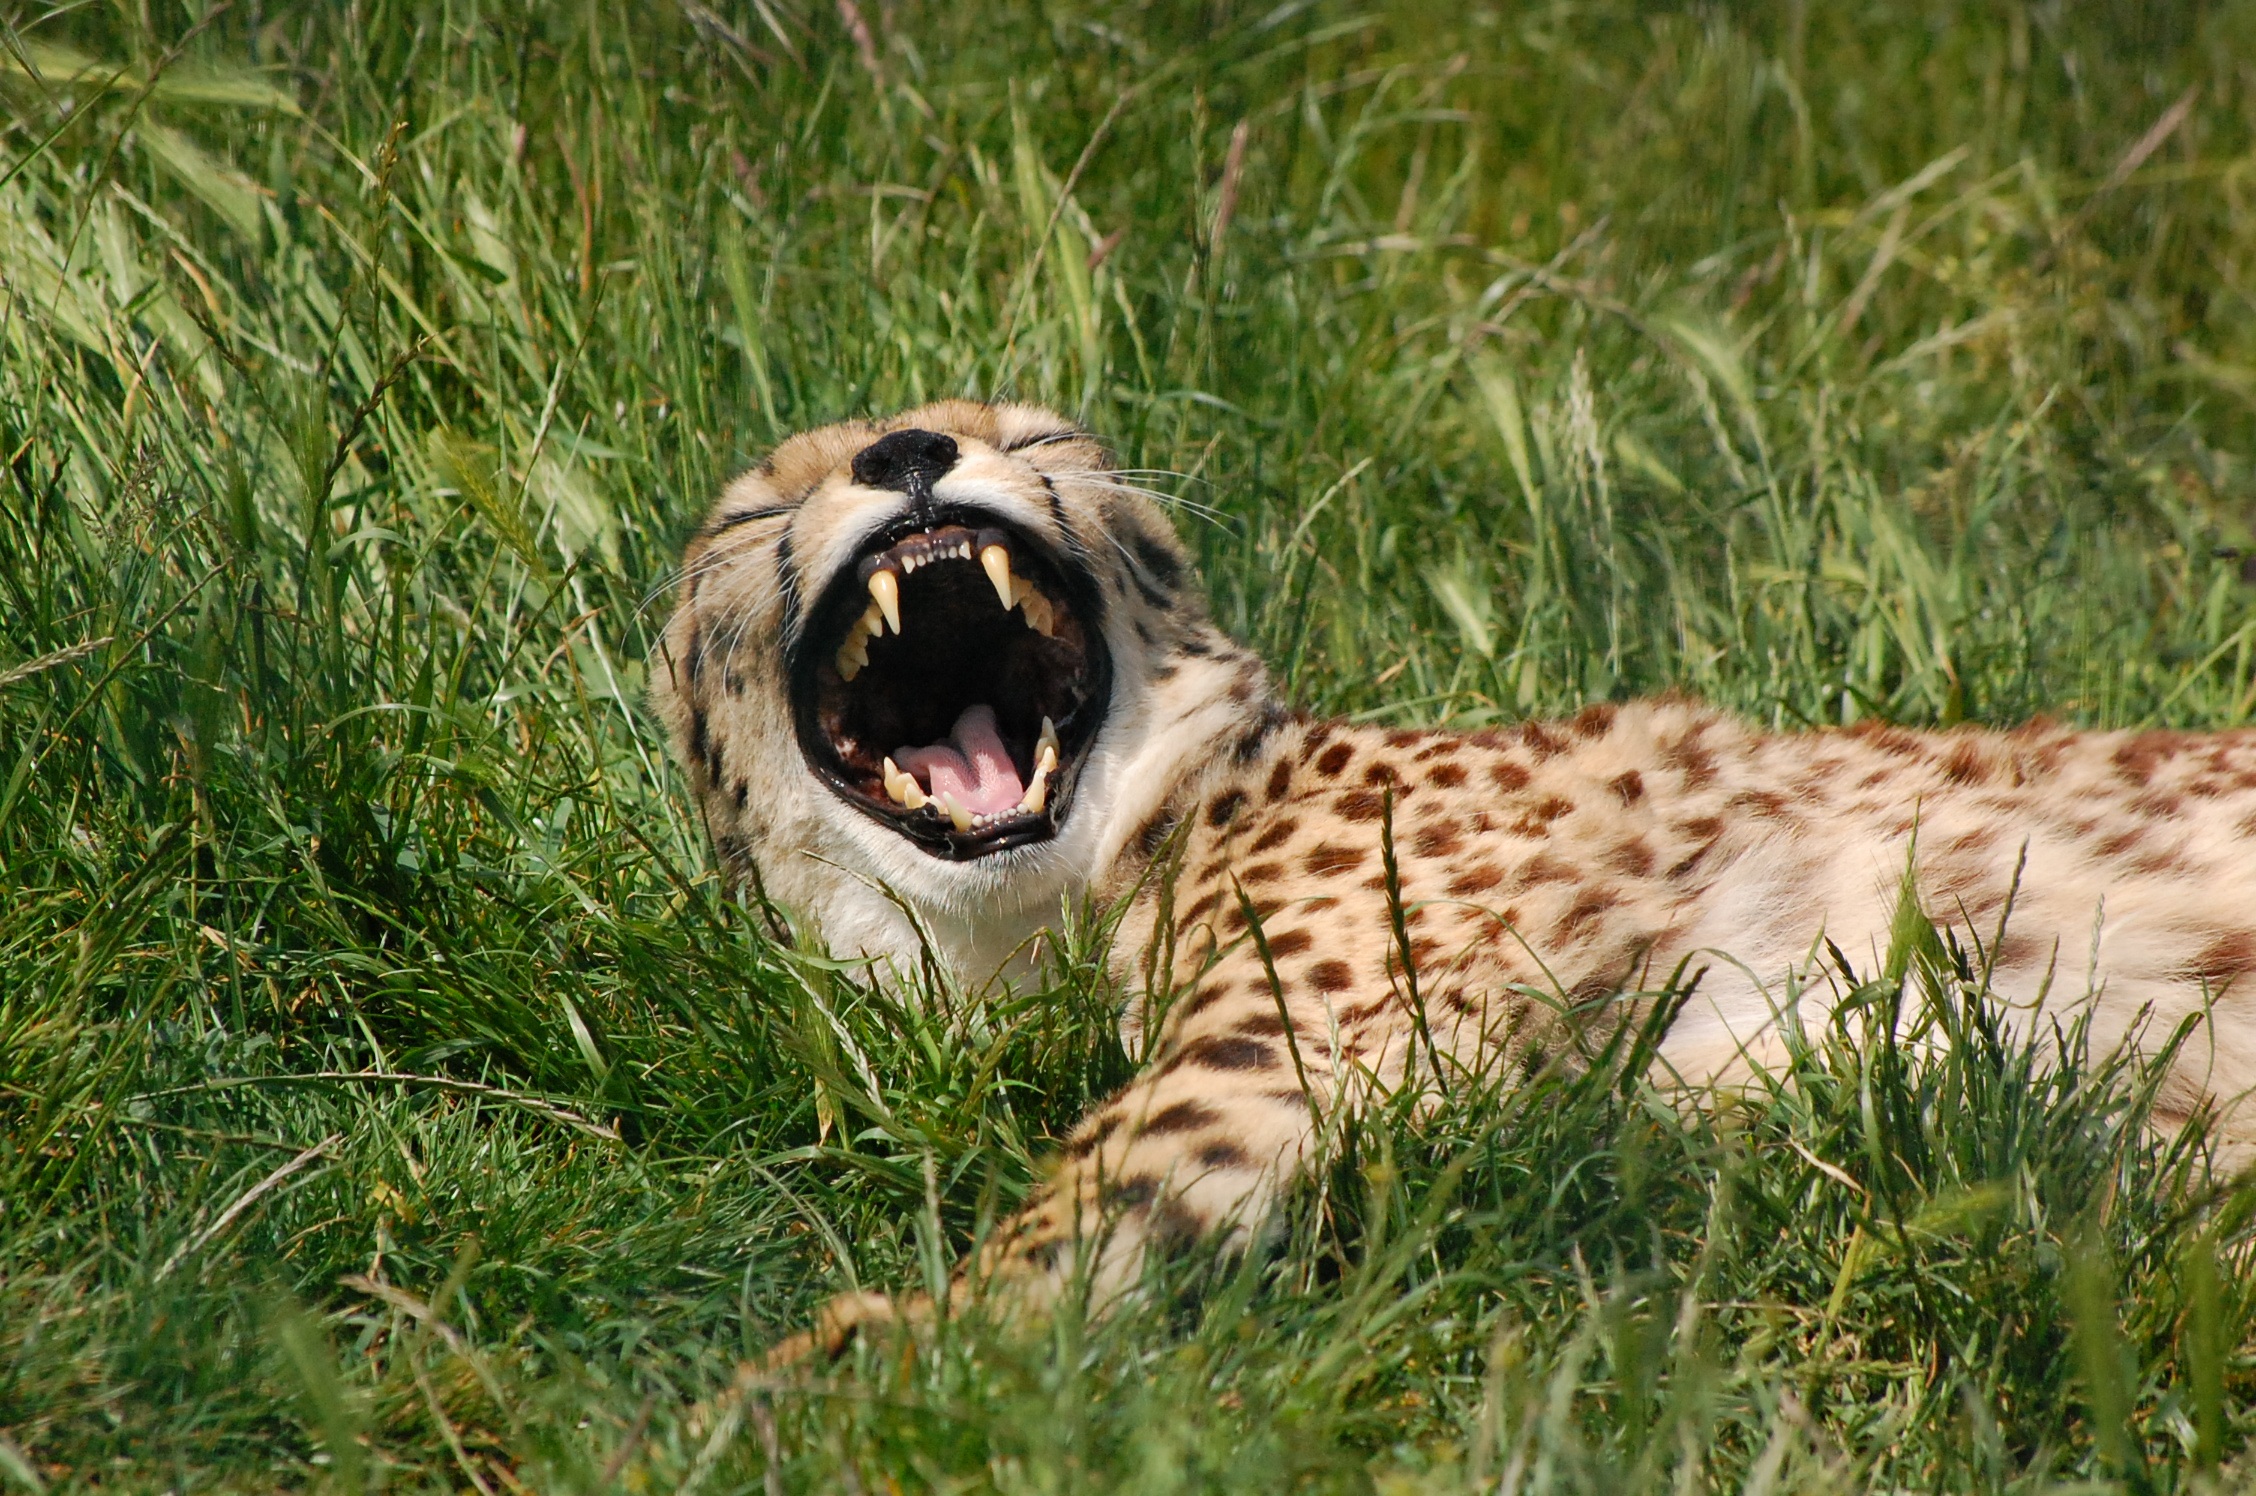
grass, animal, wildlife, cat, mammal, predator, fauna, big cat, yawn, cheetah, vertebrate, small to medium sized cats, cat like mammal